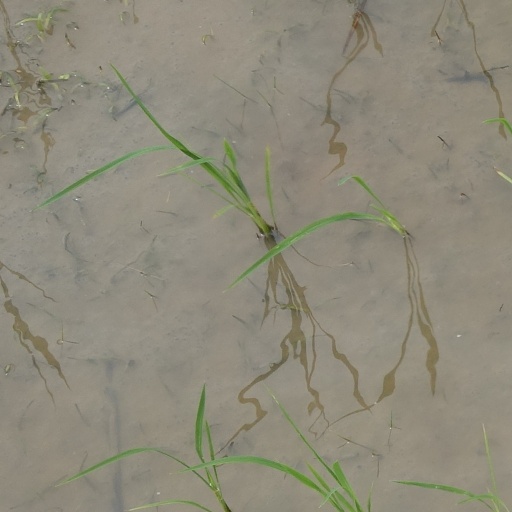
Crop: rice